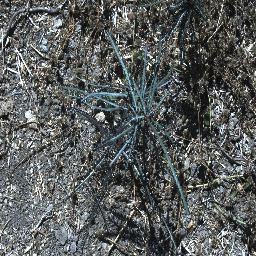
Label: parkinsonia